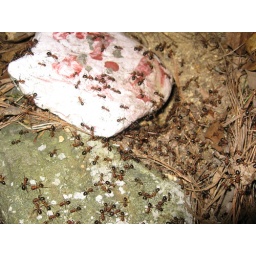
Watch out! Mom turned over this painted rock to reveal some very angry red ants.